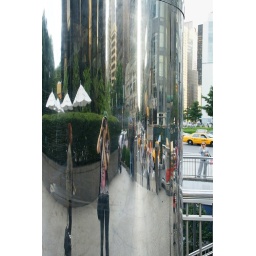
Reflection of me in a column of a building near Columbus Circle, New York City. August 2009.